Plenty Coups

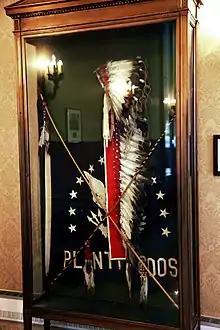
War bonnet and coup sticks used by Plenty Coups during dedication of the Tomb of the Unknown Soldier in 1921, on display at Memorial Amphitheater at Arlington National Cemetery

Plenty Coups was named a chief of the Crow at age 28. As a young man and chief, he was a fierce and well-respected warrior. He was thought to have between 50 and 100 feathers on his coup stick, each one representing an act of valor. Many times over, he had fulfilled the four requirements for becoming a chief.